Opiliones anatomy

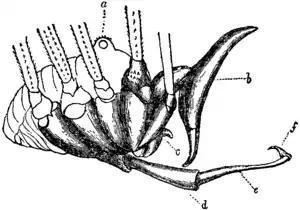
"Phalangium cornutum", profile of male, with legs and palpi truncated. "a": ocular tubercle; "b": mandible; "c": labrum; "d": sheath of penis protruded; "e": penis; "f": glans

The legs consist of coxa, trochanter, femur, patella, tibia, metatarsus, tarsus and claw. In most Eupnoi and many Dyspnoi the coxae are freely movable, while in others they are fused together and immovably attached to the underside of the body. In contrast to spiders, hydraulic pressure does not play a significant role in leg movement. However, a flexed leg of "Leiobunum" can return 80% in extension. This springlike property is a due to elastic sclerites that span across the joints. The elasticity may be due to resilin in the sclerites.